Yitzhak Isaac Halevy Rabinowitz

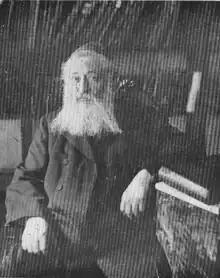

Yitzhak Isaac Halevy (Rabinowitz) (September 21, 1847 – May 15, 1914) was a rabbi, Jewish historian, and founder of the Agudath Israel organization. Relatively little of his correspondence survived the Holocaust, and so information concerning his activities is scarce. A somewhat hagiographical treatment based on discovered correspondence of Isaac Halevy is to be found in , and this forms the basis for the present article.